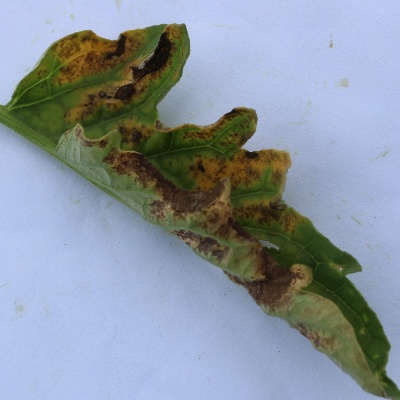
Crop: Tomato
Condition: verticulium wilt